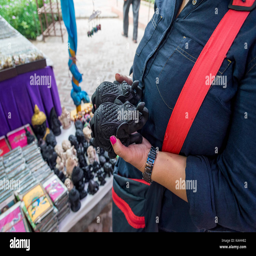
a girl holding wooden elephants in her hand